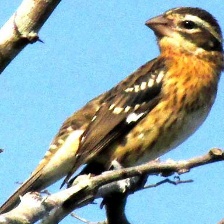
Species: ROSE BREASTED GROSBEAK
Scientific name: PHEUCTICUS LUDOVICIANUS